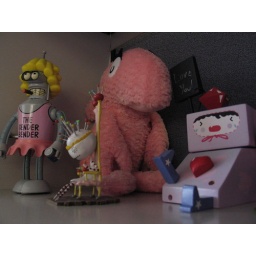
gender bender, lucky dovoo, tim burton's pin boy, and cat in the hat fish